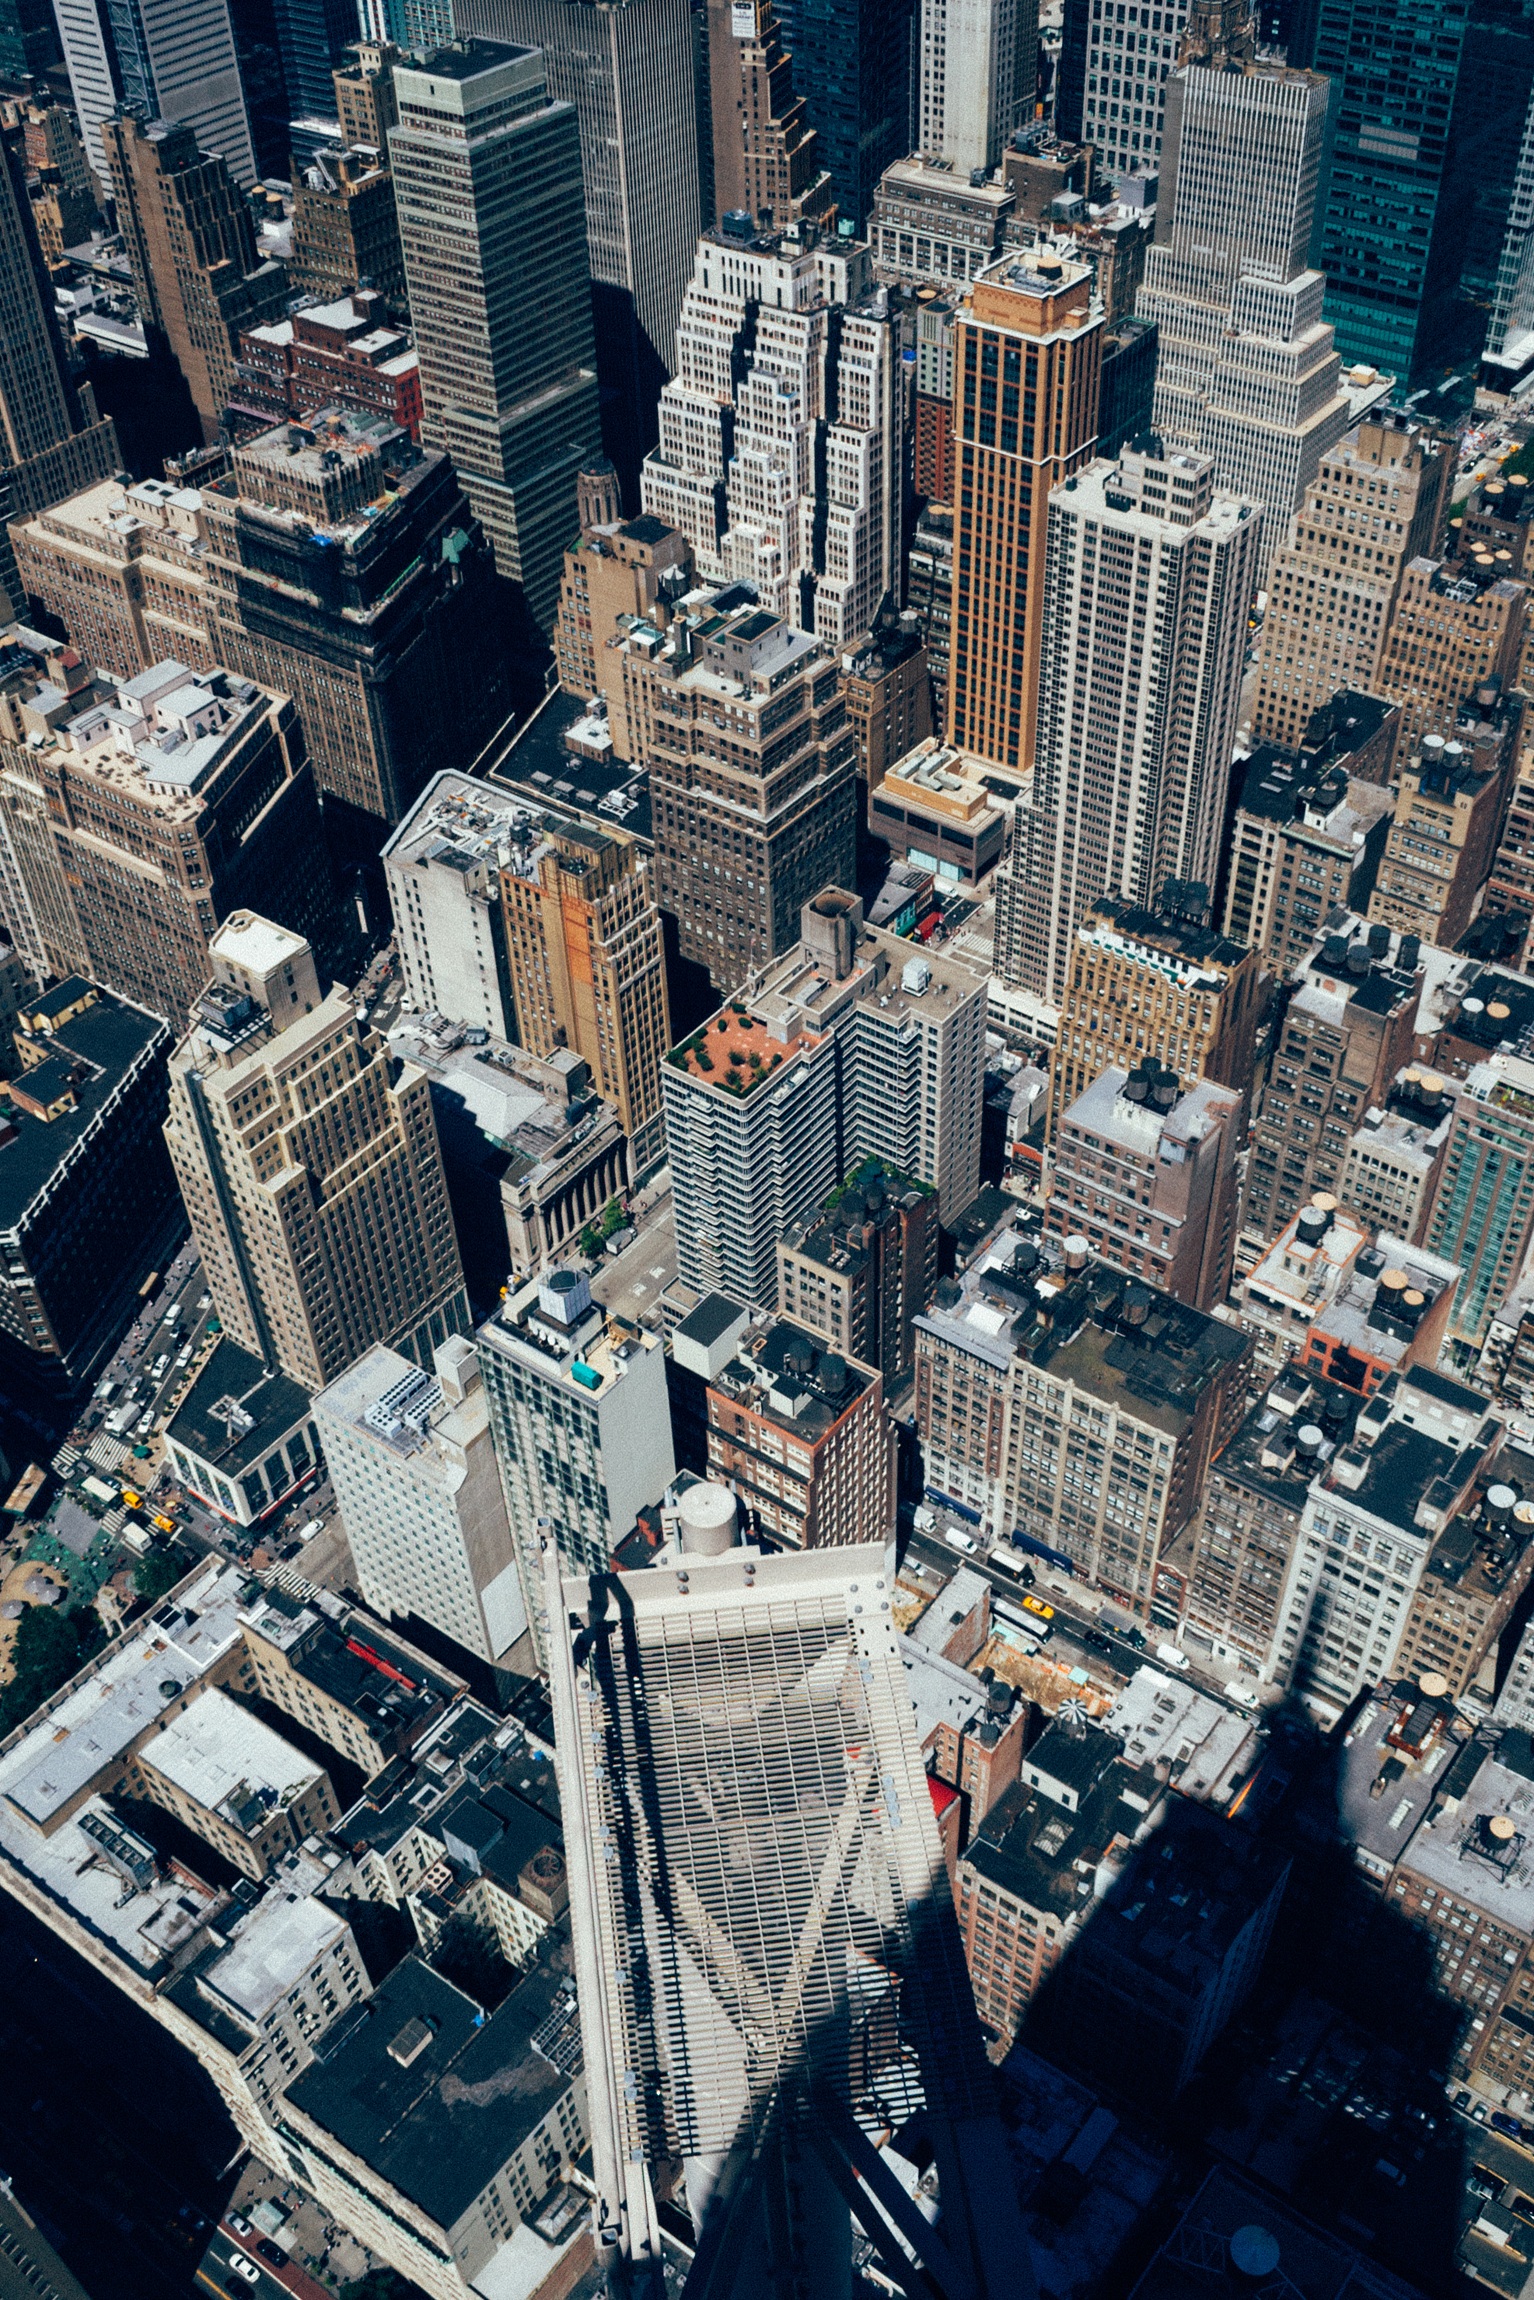
architecture, skyline, view, city, skyscraper, urban, cityscape, downtown, high, aerial, modern, tower block, above, skyscrapers, buildings, towers, tall, contemporary, metropolis, neighbourhood, bird's eye view, aerial photography, urban area, residential area, human settlement, metropolitan area